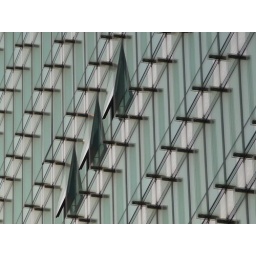
A few windows ajar in the Charlemagne building of the European Commission.